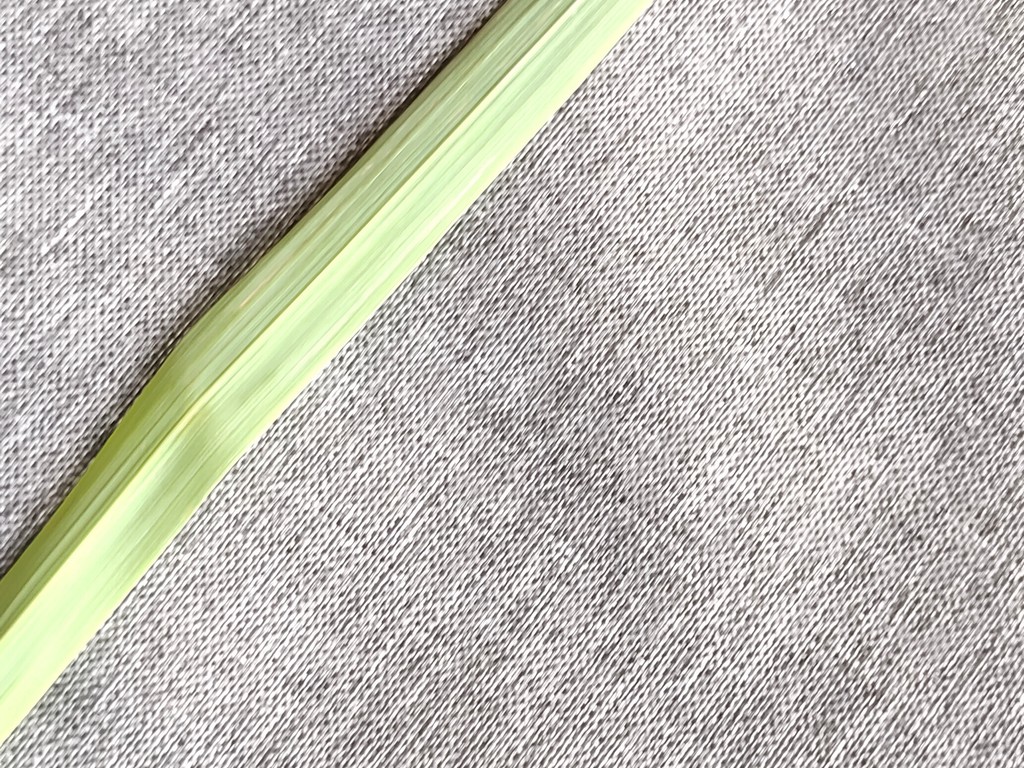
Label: Healthy